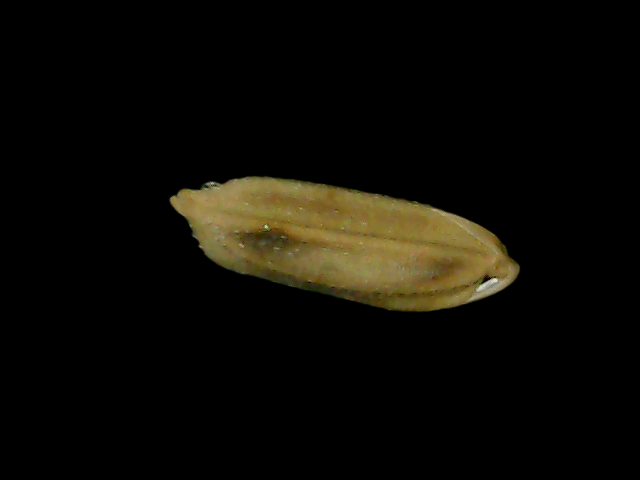
Rice variety: Bd76